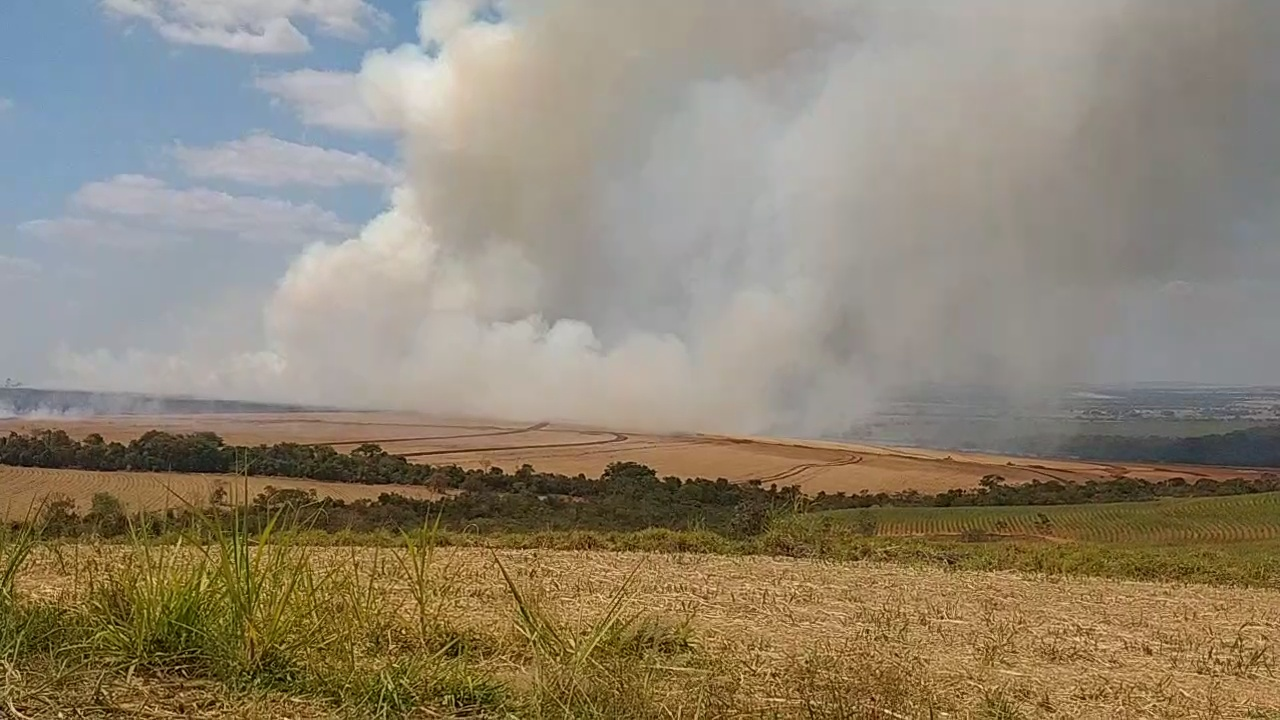
Fire: no
Smoke: yes